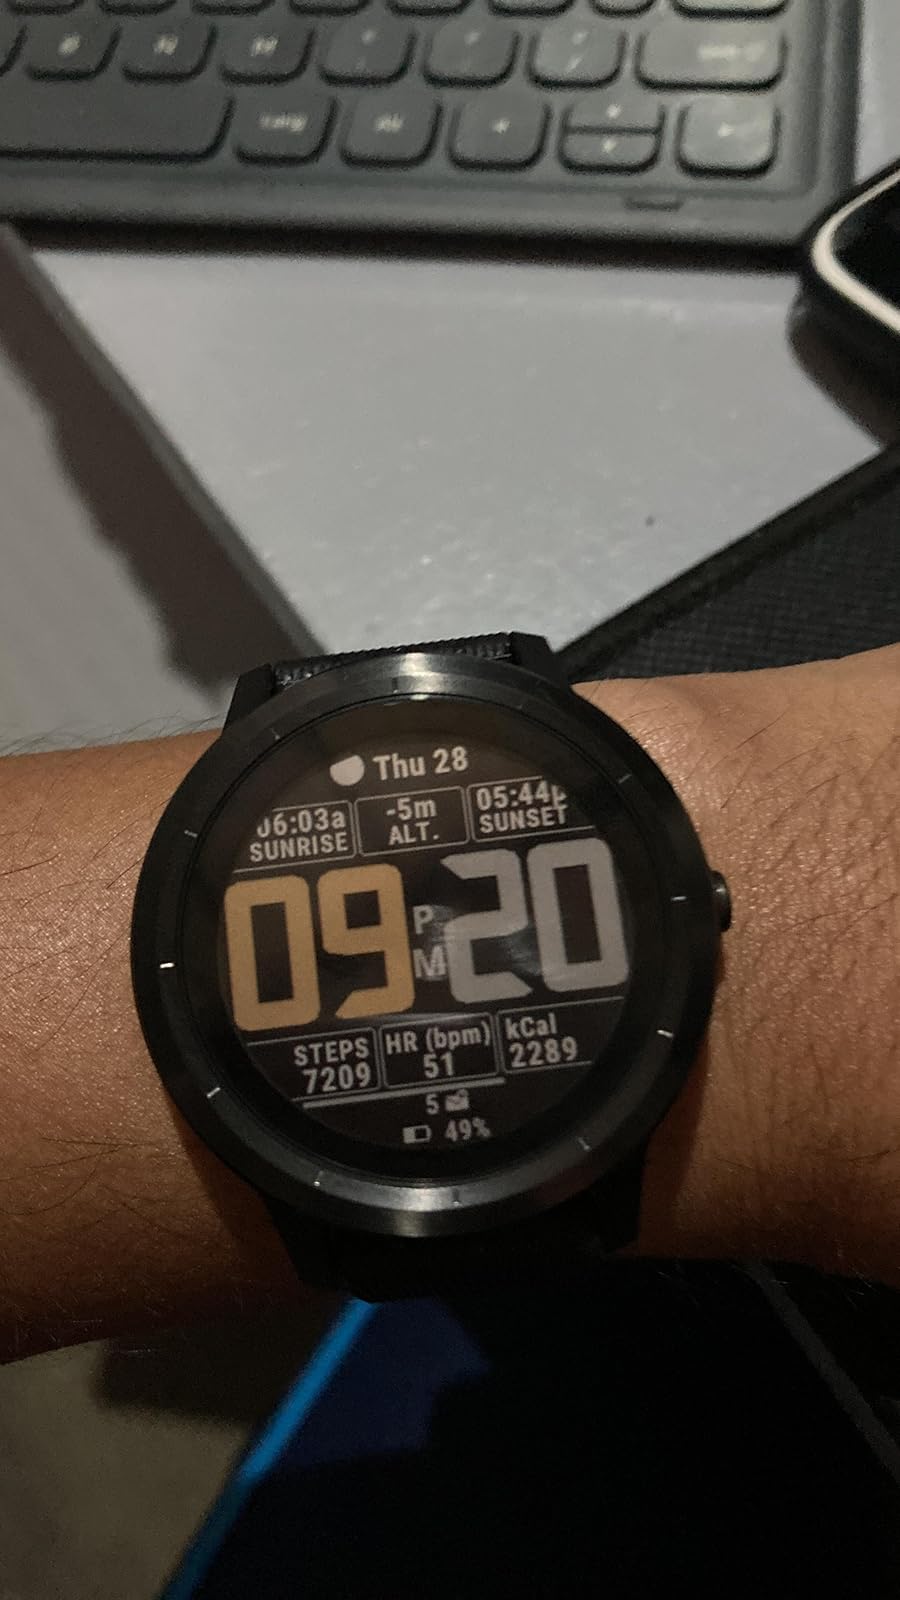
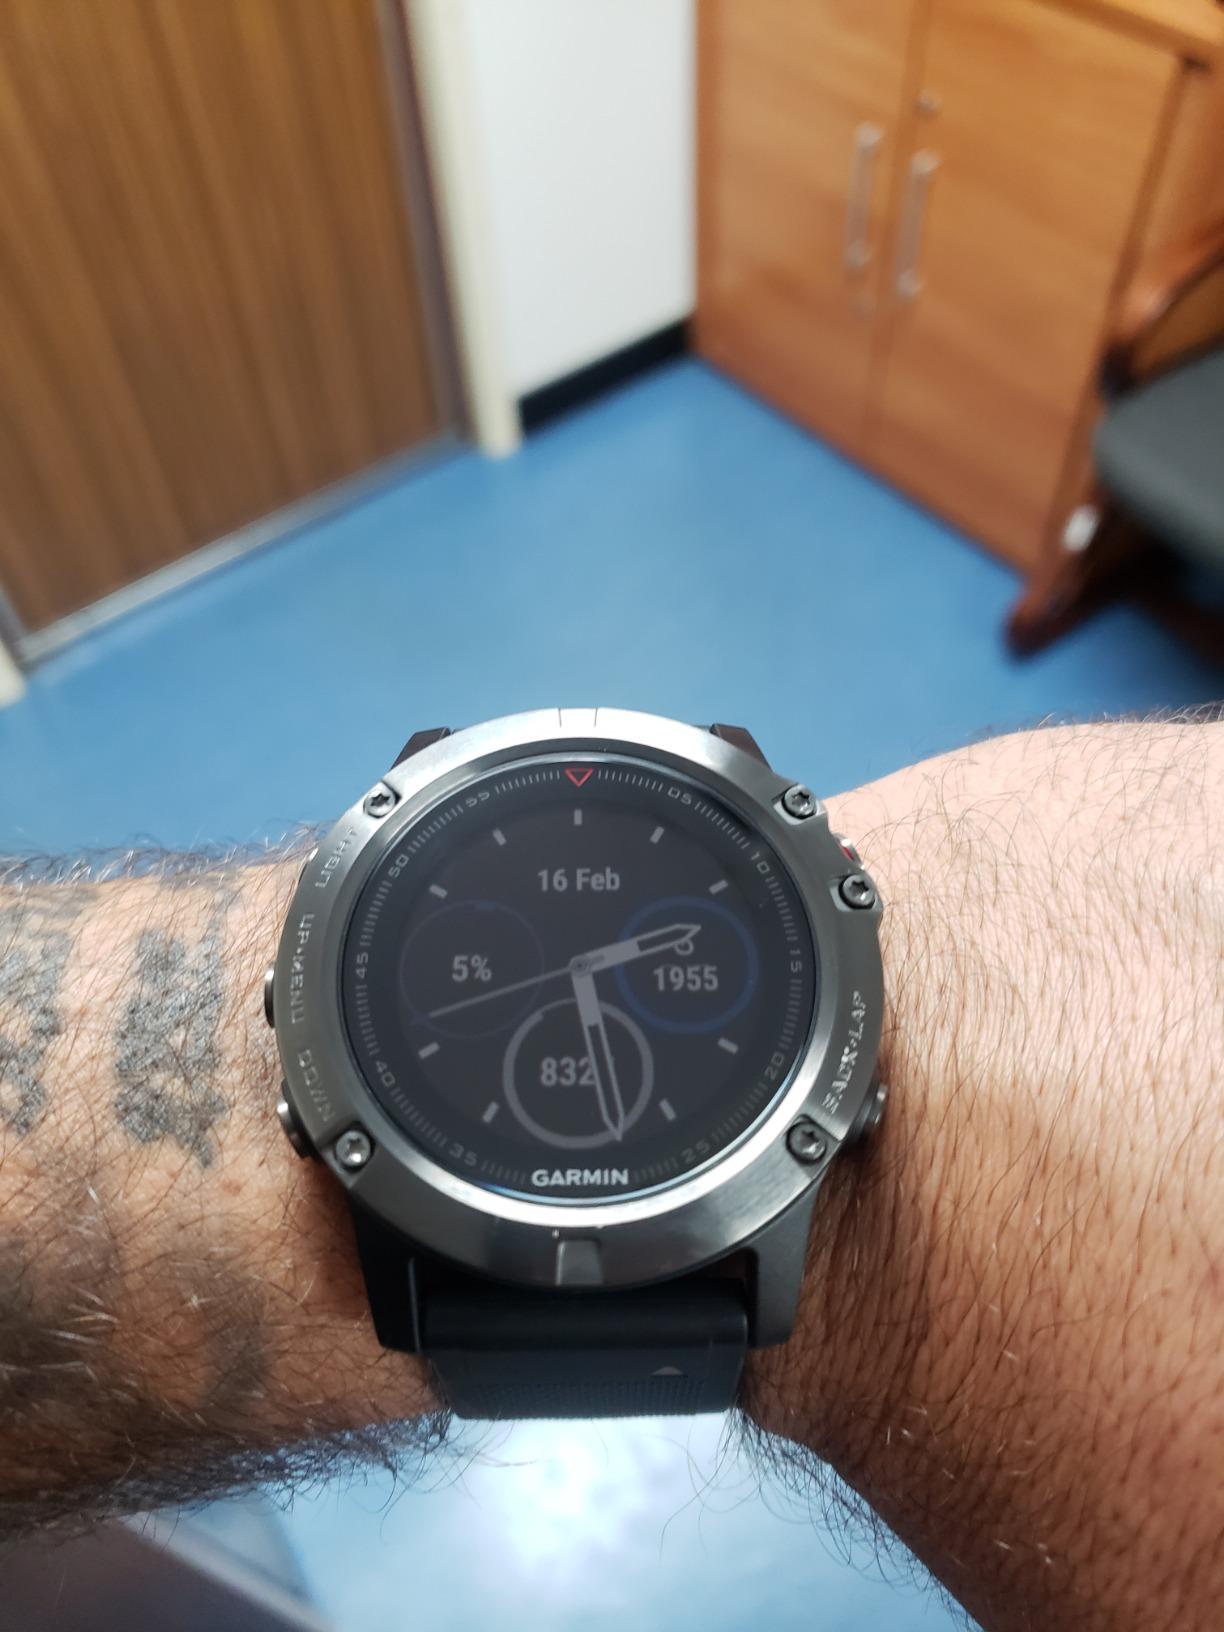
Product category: smartwatch
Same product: no